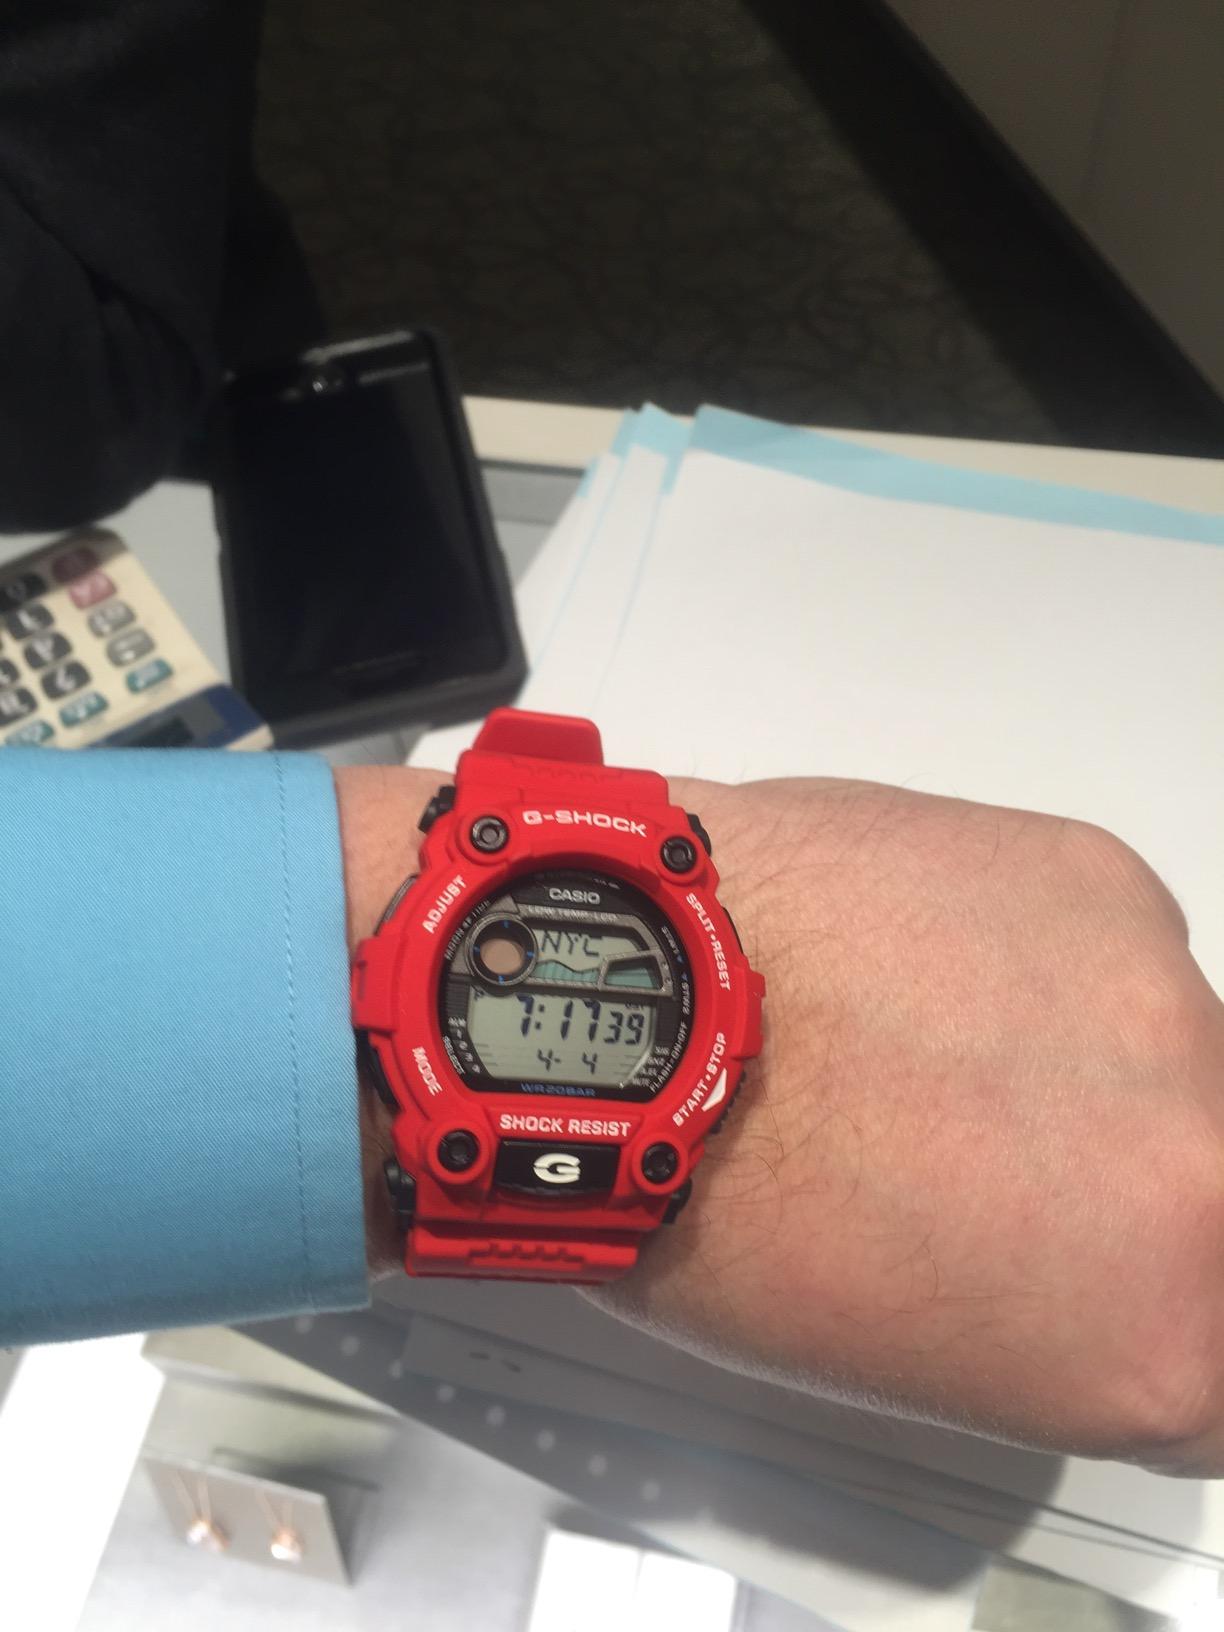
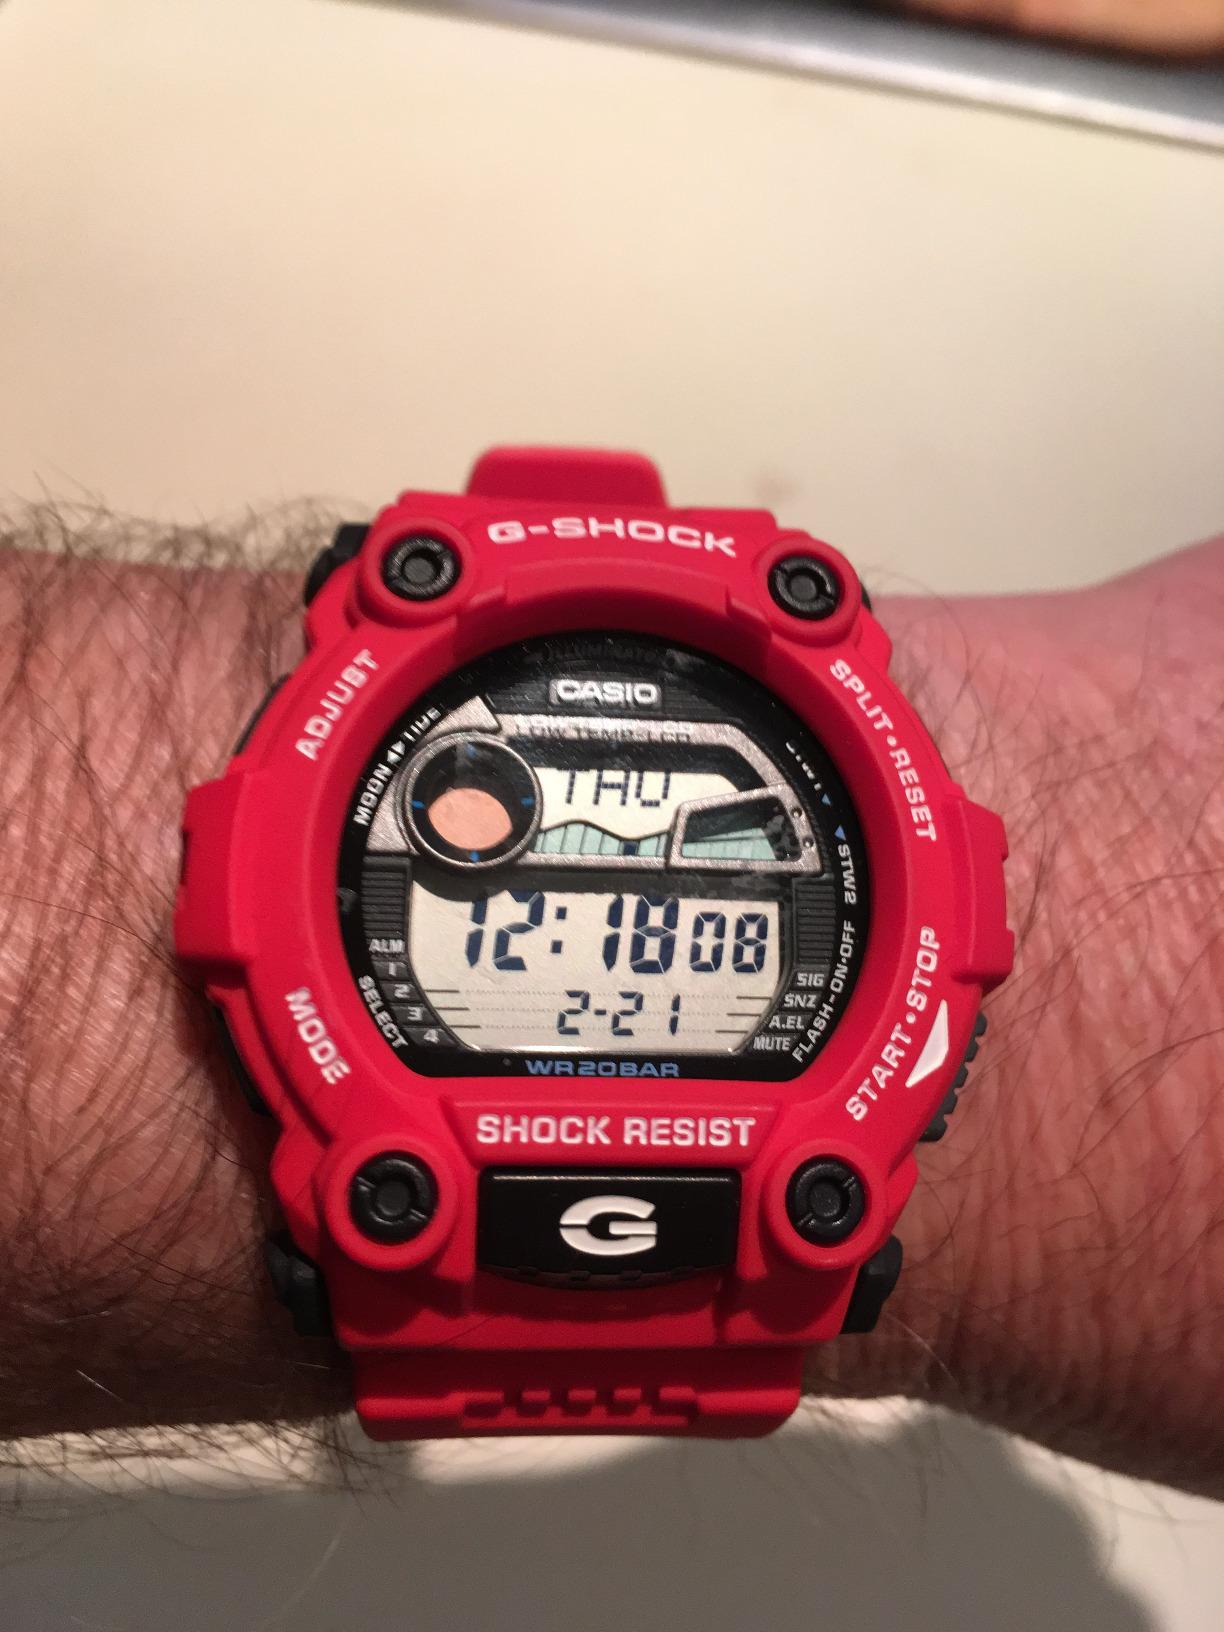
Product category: accessories_watch
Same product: yes